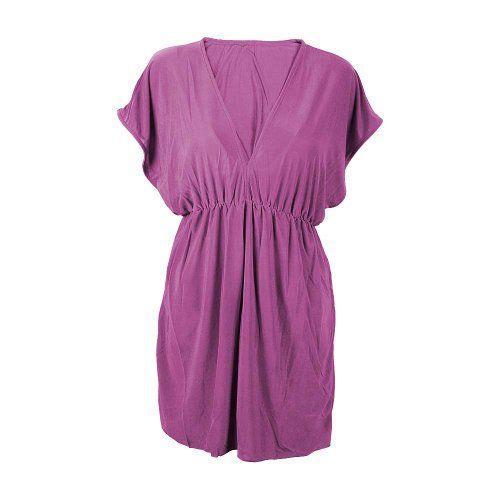
cover up dress , size find out more about the great product at the image link .